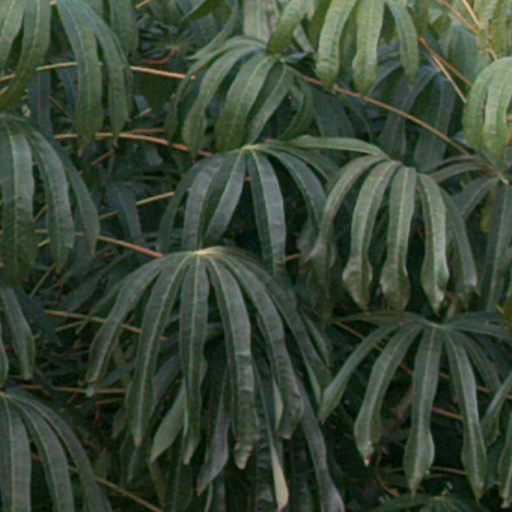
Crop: cassava